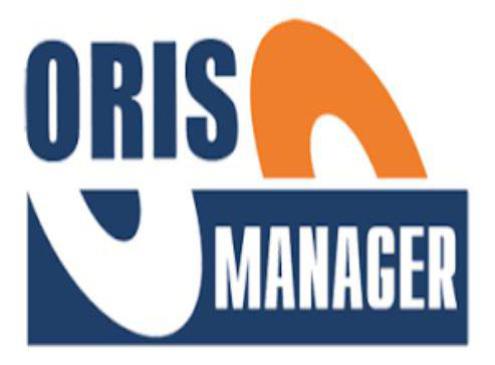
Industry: Clothes